Bob Simpson (cricketer)

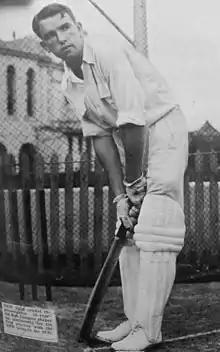
Simpson batting in the nets at the SCG, aged 16, in 1952.

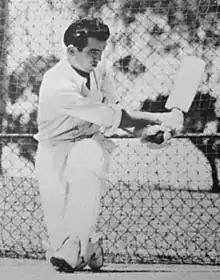
Simpson sweeps in the nets.

He was still 11 days shy of his seventeenth birthday when he was selected to make his Sheffield Shield debut as a middle order batsman for New South Wales against Victoria in the 1952–53 season. He had played only 12 first grade matches prior to this. When he arrived to meet his teammates, Australian vice-captain Arthur Morris asked him where his nappies were. At the age of 16 years and 354 days, this made him the second youngest cricketer to be capped for New South Wales, just three months older than teammate Ian Craig when he made his debut. He scored 44 and 8, without being dismissed in either innings. According to Haigh, "Great protectiveness was felt towards such a boy among men." From the last ball of a drawn match, Simpson attempted to run two, but his misjudgment saw him caught short by half the pitch. Nevertheless, umpire Hugh McKinnon turned down the appeal, and after Victorian captain Sam Loxton reacted angrily, the arbiter said "it's the last ball of the game and his first match". Simpson took his maiden wicket during the match, catching Test player Ian Johnson from his own bowling.